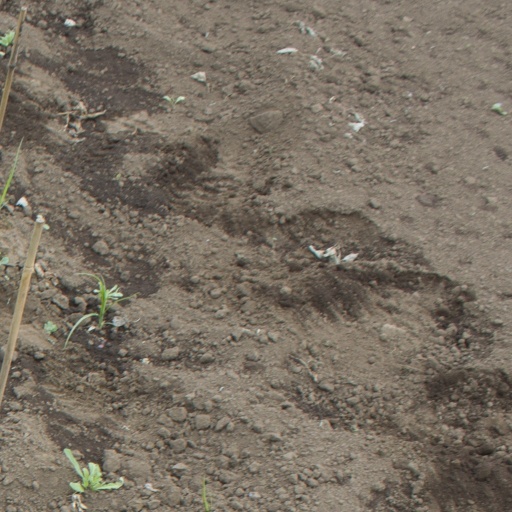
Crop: soybean